Canada

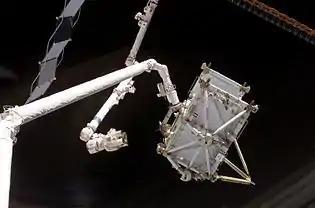
The Canadian-built Space Shuttle robotic arm (left), referred to as Canadarm, transferred the P5 truss segment over to the Canadian-built space station robotic arm, referred to as Canadarm2.

Canada's judiciary interprets laws and has the power to strike down acts of Parliament that violate the constitution. The Supreme Court of Canada is the highest court, final arbiter, and has been led since 2017 by Richard Wagner, the Chief Justice of Canada. The governor general appoints the court's nine members on the advice of the prime minister and minister of justice. The federal Cabinet also appoints justices to superior courts in the provincial and territorial jurisdictions.